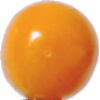
Label: physalis